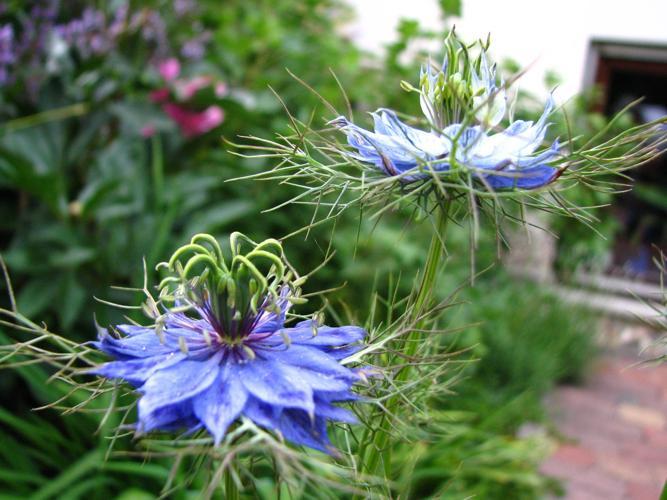
Label: love in the mist